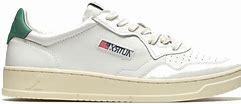
Brand: Autry
Model: Action Shoes Autry Action Medalist 1